Magellanic penguin

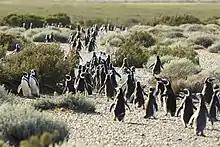
Magellanic penguins at the Strait of Magellan near the archaeological site of Nombre de Jesús

Magellanic penguin populations face various pressures, including exposure to reported and unreported oil spills, changes in prey availability and climate change. Natural predation occurs by sea lions, giant petrels, and leopard seals which prey on the chicks. The warrah preyed on the penguin prior to its extinction. Its major predator, however, is the puma, which can also take adults; penguins constitute the majority of prey items in puma diet in Patagonia's Bosques Petrificados de Jaramillo National Park and Monte León National Park.